Lionel Greenstreet

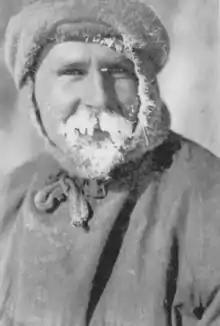
Lionel Greenstreet, taken on board "Endurance" by Frank Hurley

Lionel Greenstreet (20 March 1889 – 13 January 1979) was the first officer of the "Endurance" and a member of the Imperial Trans-Antarctic Expedition of 1914–1917, for which he was awarded the Polar Medal. When he died on 13 January 1979, he was the last survivor of the Weddell Sea party within the expedition.